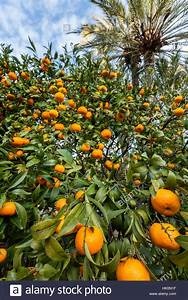
Label: mandarine